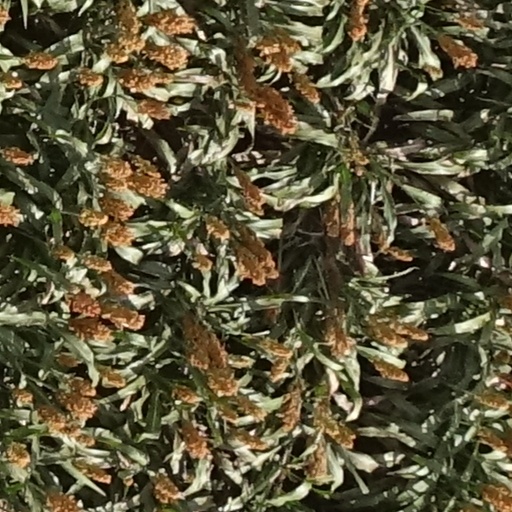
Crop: sorghum